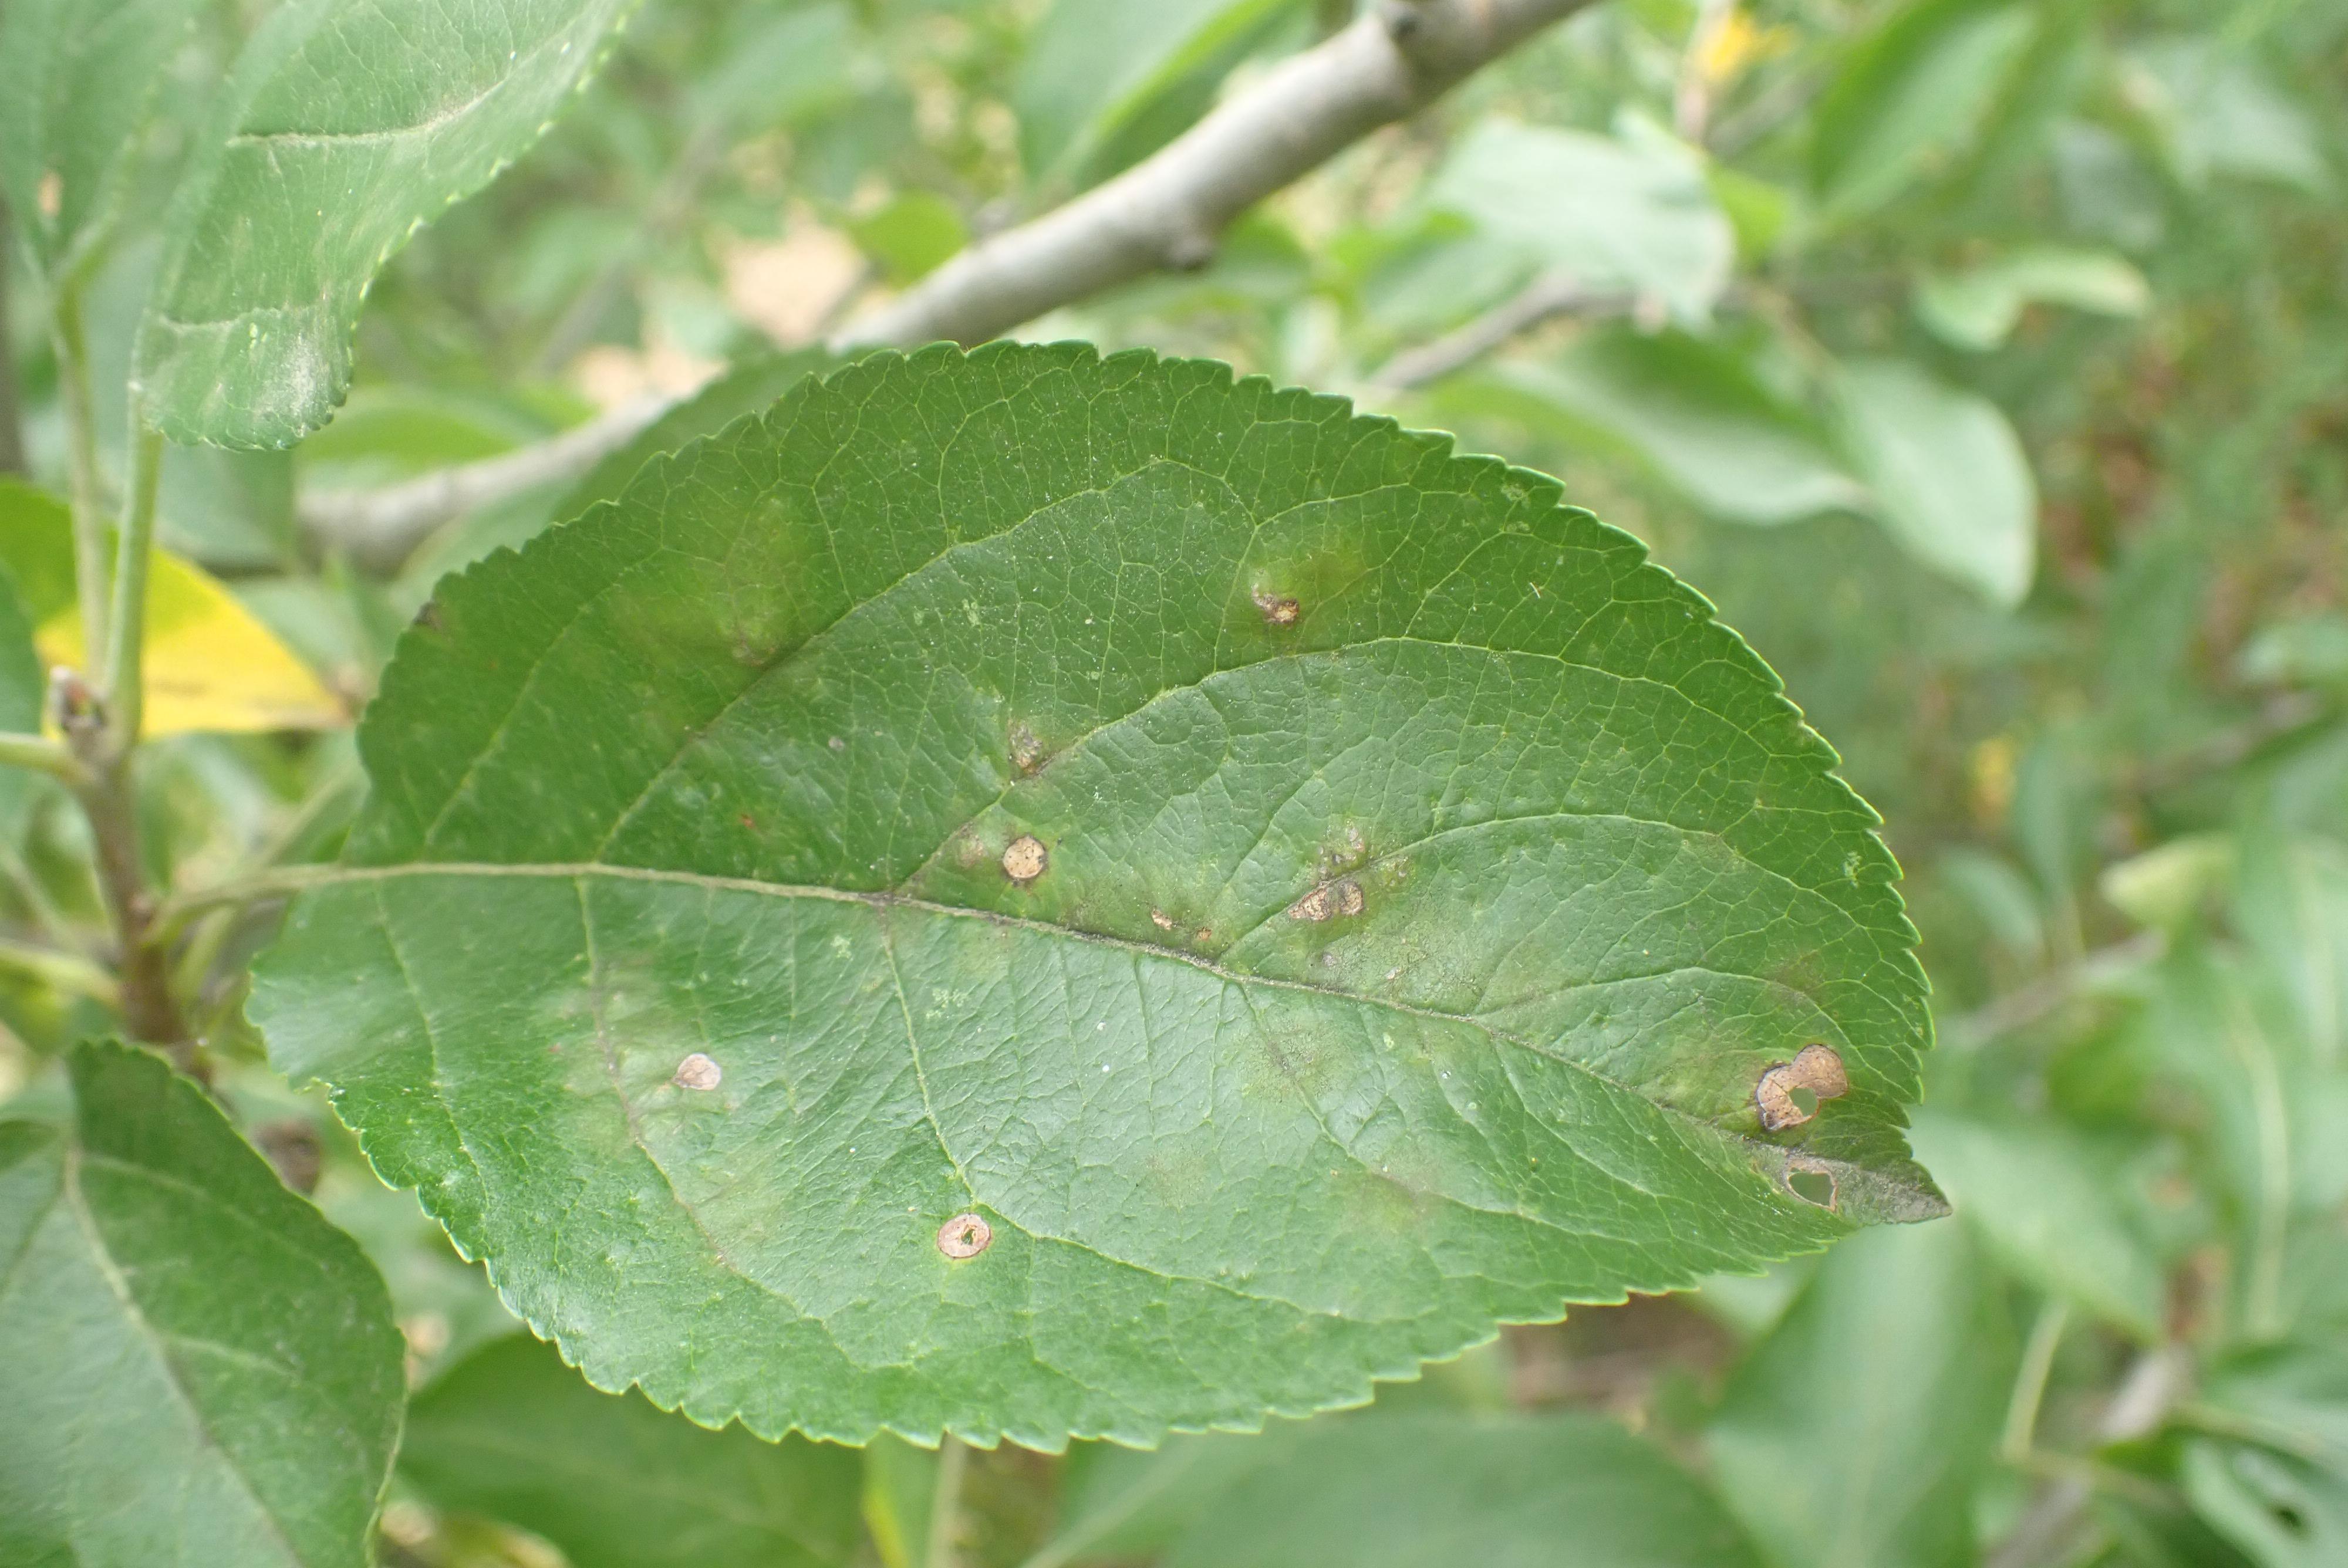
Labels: complex